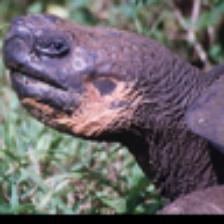
Label: NonHuman